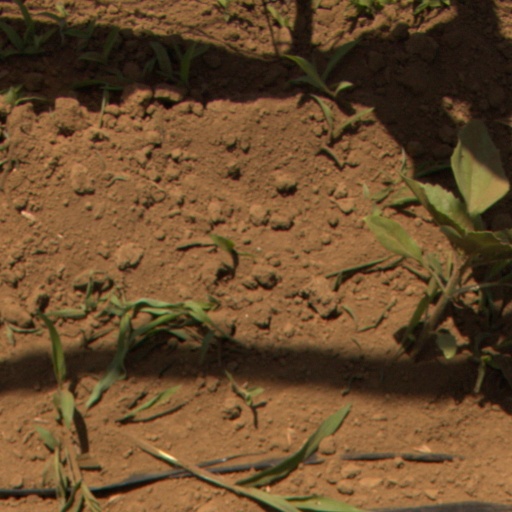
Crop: Jerusalem artichoke